Francesco Fidanza

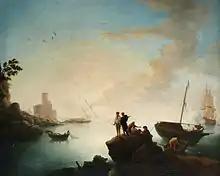
"Mediterranean scene with fishermen in front of a cannon shooting galley" by Francesco Fidanza

Francesco Fidanza (1747–1819) was an Italian painter, whose present legacy is based mainly on his landscapes.